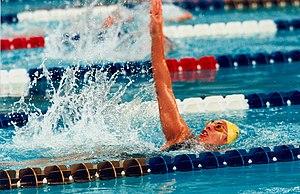
Priya Naree Cooper, OAM est une nageuse handisport australienne, qui a remporté neuf médailles d'or paralympiques. Elle concoure dans l'équipe australienne aux Jeux paralympiques d'été de 1992, 1996 et 2000 dans la catégorie S8. Elle est deux fois co-capitaine de l'équipe paralympique australienne, notamment lors des Jeux paralympiques de Sydney en 2000, et est porte-drapeau lors des cérémonies de clôture des Jeux de 1992 et de 1996. Cooper est atteinte de paralysie cérébrale et passe beaucoup de temps en fauteuil roulant. Après avoir mis fin à sa carrière, elle devient commentatrice et couvre les épreuves de natation des Jeux du Commonwealth de 2002.